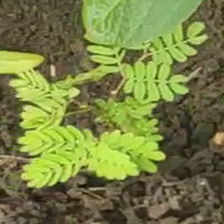
Weed species: Dwarf_cassia_(Chamaecrista pumila)